Brice 3

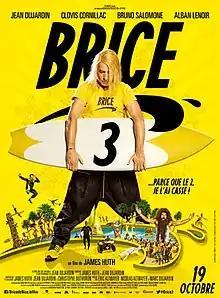
Theatrical release poster

Brice 3 is a 2016 French comedy film directed by James Huth and starring Jean Dujardin, Clovis Cornillac, Bruno Salomone and Alban Lenoir. It is the sequel to the 2005 film "Brice de Nice", despite its name suggesting it is not the third installment in the franchise.